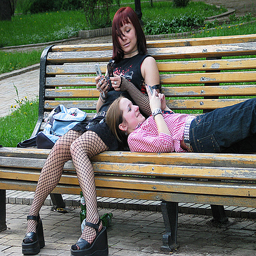
Two girls with texting with phones on a bench
Two schoolgirls are on the park bench,  with their flip phones.
The two girls are reading text messages from friends.
Two women sitting and lying on a wooden bench.
Woman lays her head on another woman's lap on a park bench.